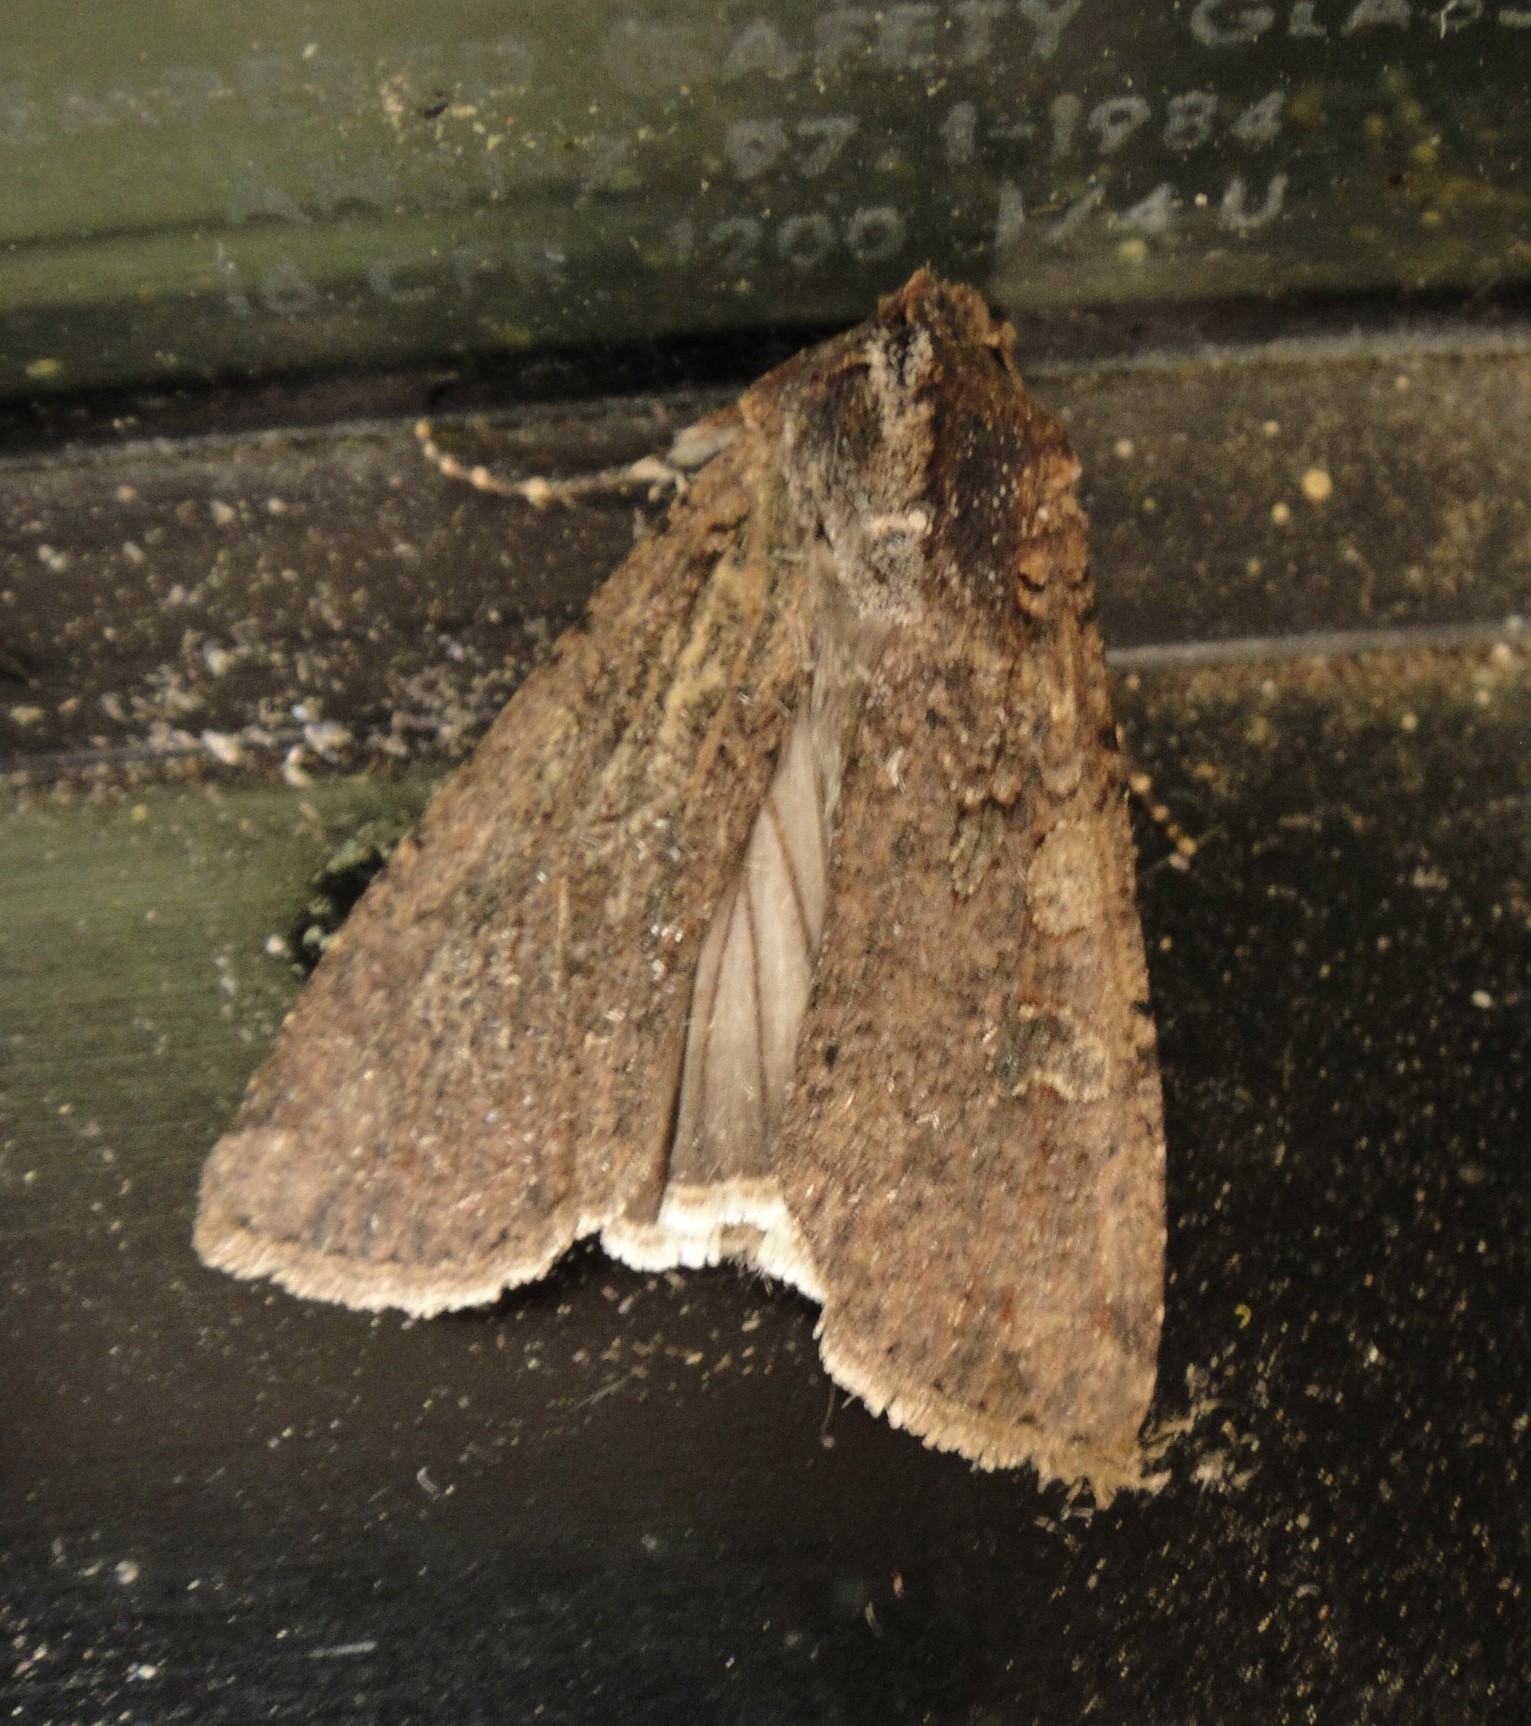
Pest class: cutworms